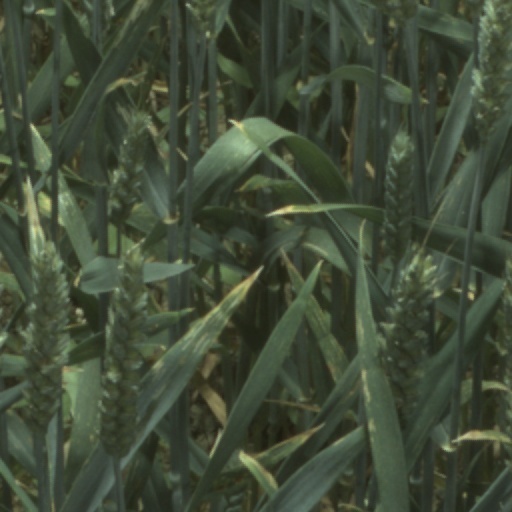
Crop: wheat